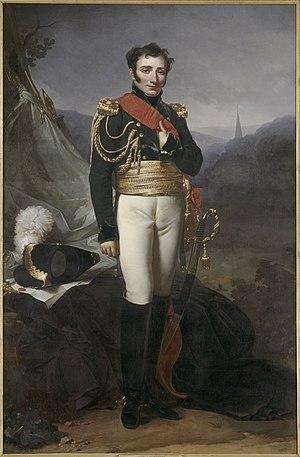
La famille de Suzannet olim Suzannet est une famille subsistante de la noblesse française d'extraction originaire du Poitou dont la filiation est suivie depuis 1515. Elle a été maintenue noble en 1667 et 1715.
L'insurrection vendéenne et Chouannerie de 1815, surnommée la Petite chouannerie, fut une guerre qui opposa royalistes et bonapartistes à la suite du soulèvement des paysans de Vendée militaire, de Bretagne, d'Anjou et du Maine contre Napoléon Iᵉʳ durant les Cent-Jours. À la même époque, des troubles eurent lieu aussi dans d'autres départements français comme dans l'Aveyron et la Lozère. Dans l'Ouest les départements touchés furent ceux de la Vendée, de Maine-et-Loire, des Deux-Sèvres, de la Loire-Inférieure, du Morbihan, des Côtes-du-Nord, d'Ille-et-Vilaine, de la Mayenne et du Finistère.
L'armée des émigrés ou l'Armée des Princes, est une armée contre-révolutionnaire constituée de personnes qui ont émigré depuis la France sous la Révolution française.